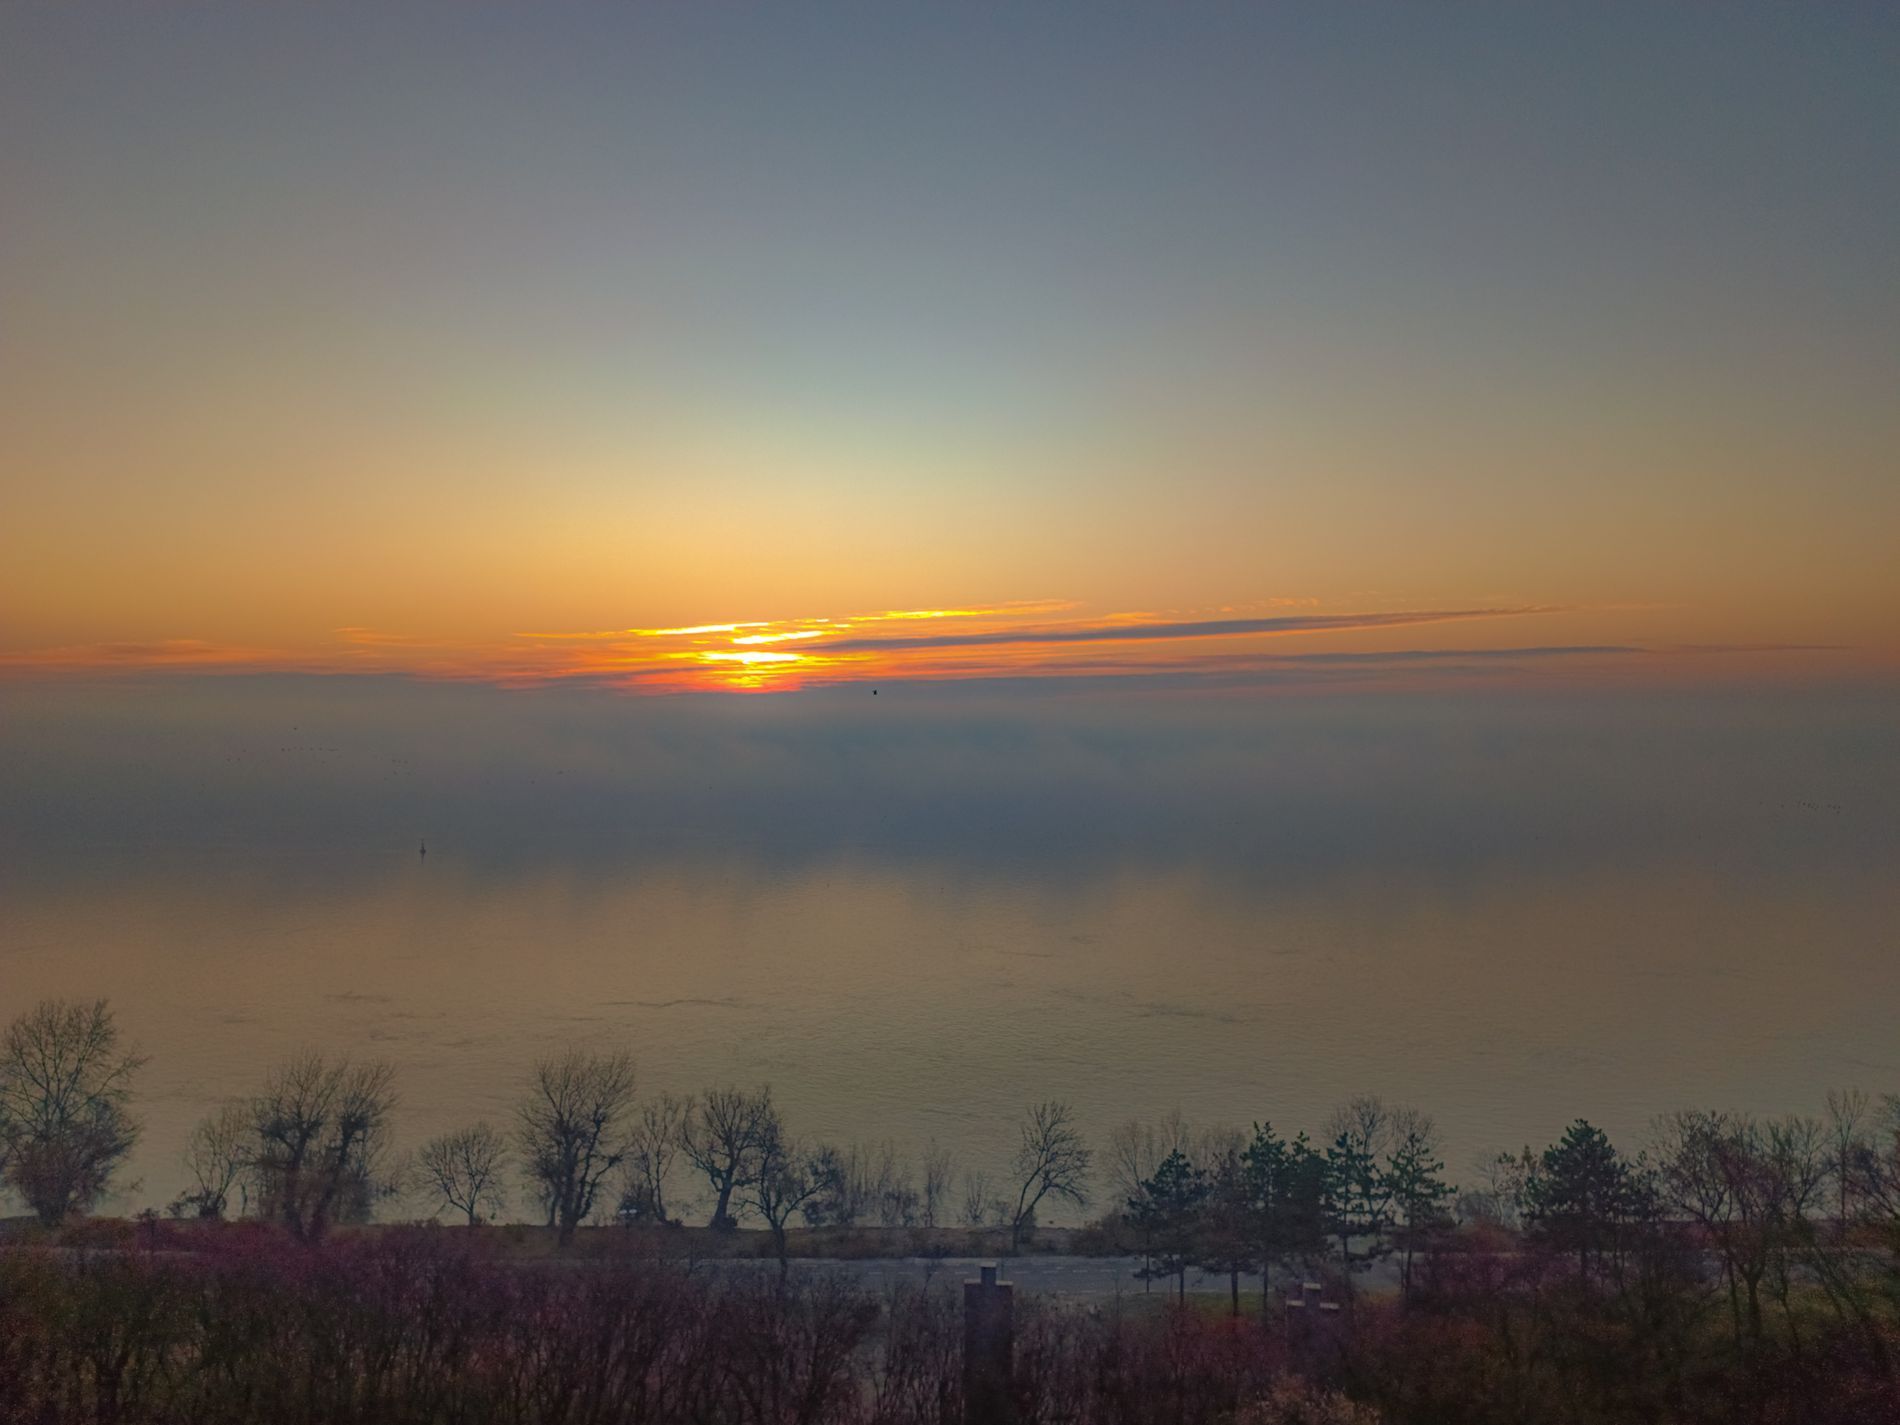
A beautiful sunset
The photo shows a sunset over calm sea water. It casts a soft golden-orange glow across the sky, reflecting off the surface of the water. Trees are visible on the coast in the foreground, creating a beautiful natural landscape and a peaceful atmosphere.
The lighting in the photo is soft and natural, from the sun, gently illuminating the sky in shades of orange, yellow, and blue. It creates a calm atmosphere. The photo was taken from a high vantage point at eye level, allowing for a view of the entire landscape, the calm waters, and the trees in the foreground. The focus is on the sunset.
Labels: Nature, Outdoors, Sky, Sunrise, Sun, Sunset, Landscape, Scenery, Cloud, Horizon, Grass, Plant, Vegetation, Tree, Water, Sea, Lake, Land, Woodland, Sunlight, Beach, Coast, Shoreline, Weather, Grove
Camera: Xiaomi 21081111RG
Aperture: F1.8
Exposure: 1/100 sec
ISO: 70
Focal length: 6.0 mm